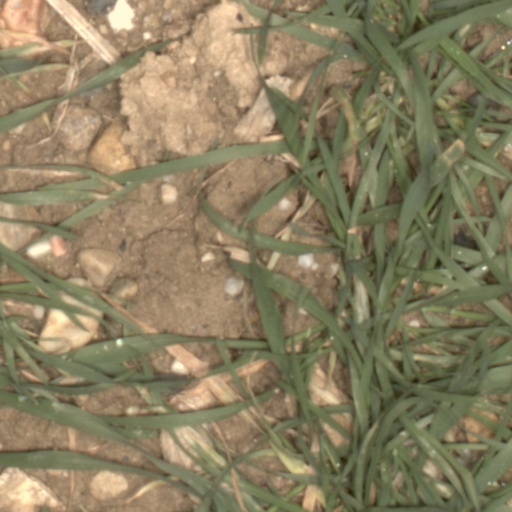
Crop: wheat